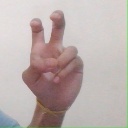
अक्षर: ई